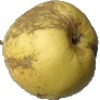
Label: golden_apple